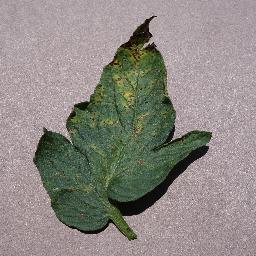
Label: Tomato___Septoria_leaf_spot